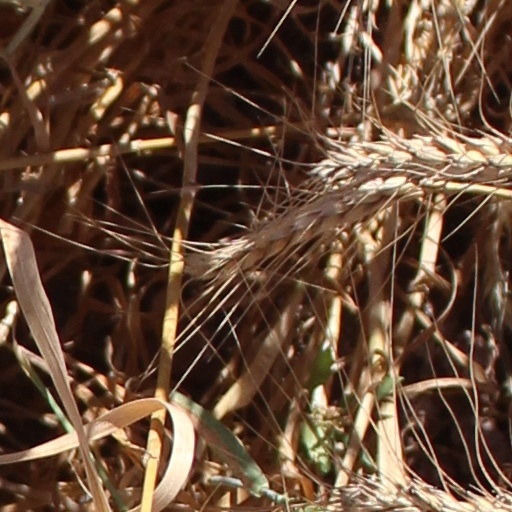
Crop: wheat